Israel at the 2024 Summer Olympics

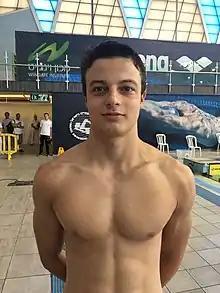
Tomer Frankel

Israel qualified two gymnasts, Artem Dolgopyat and Lihie Raz, by their being among the highest-ranked eligible athletes in the All-around at the 2023 World Artistic Gymnastics Championships.